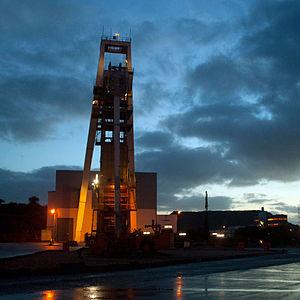
La mine de Neves-Corvo est une mine souterraine de cuivre et de zinc située au Portugal.